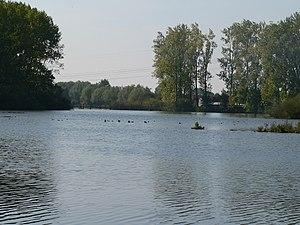
Fretin - Le marais du Warlet